Seked

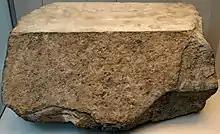
Casing stone from the Great Pyramid

The "seked of a pyramid" is described by Richard Gillings in his book 'Mathematics in the Time of the Pharaohs' as follows: